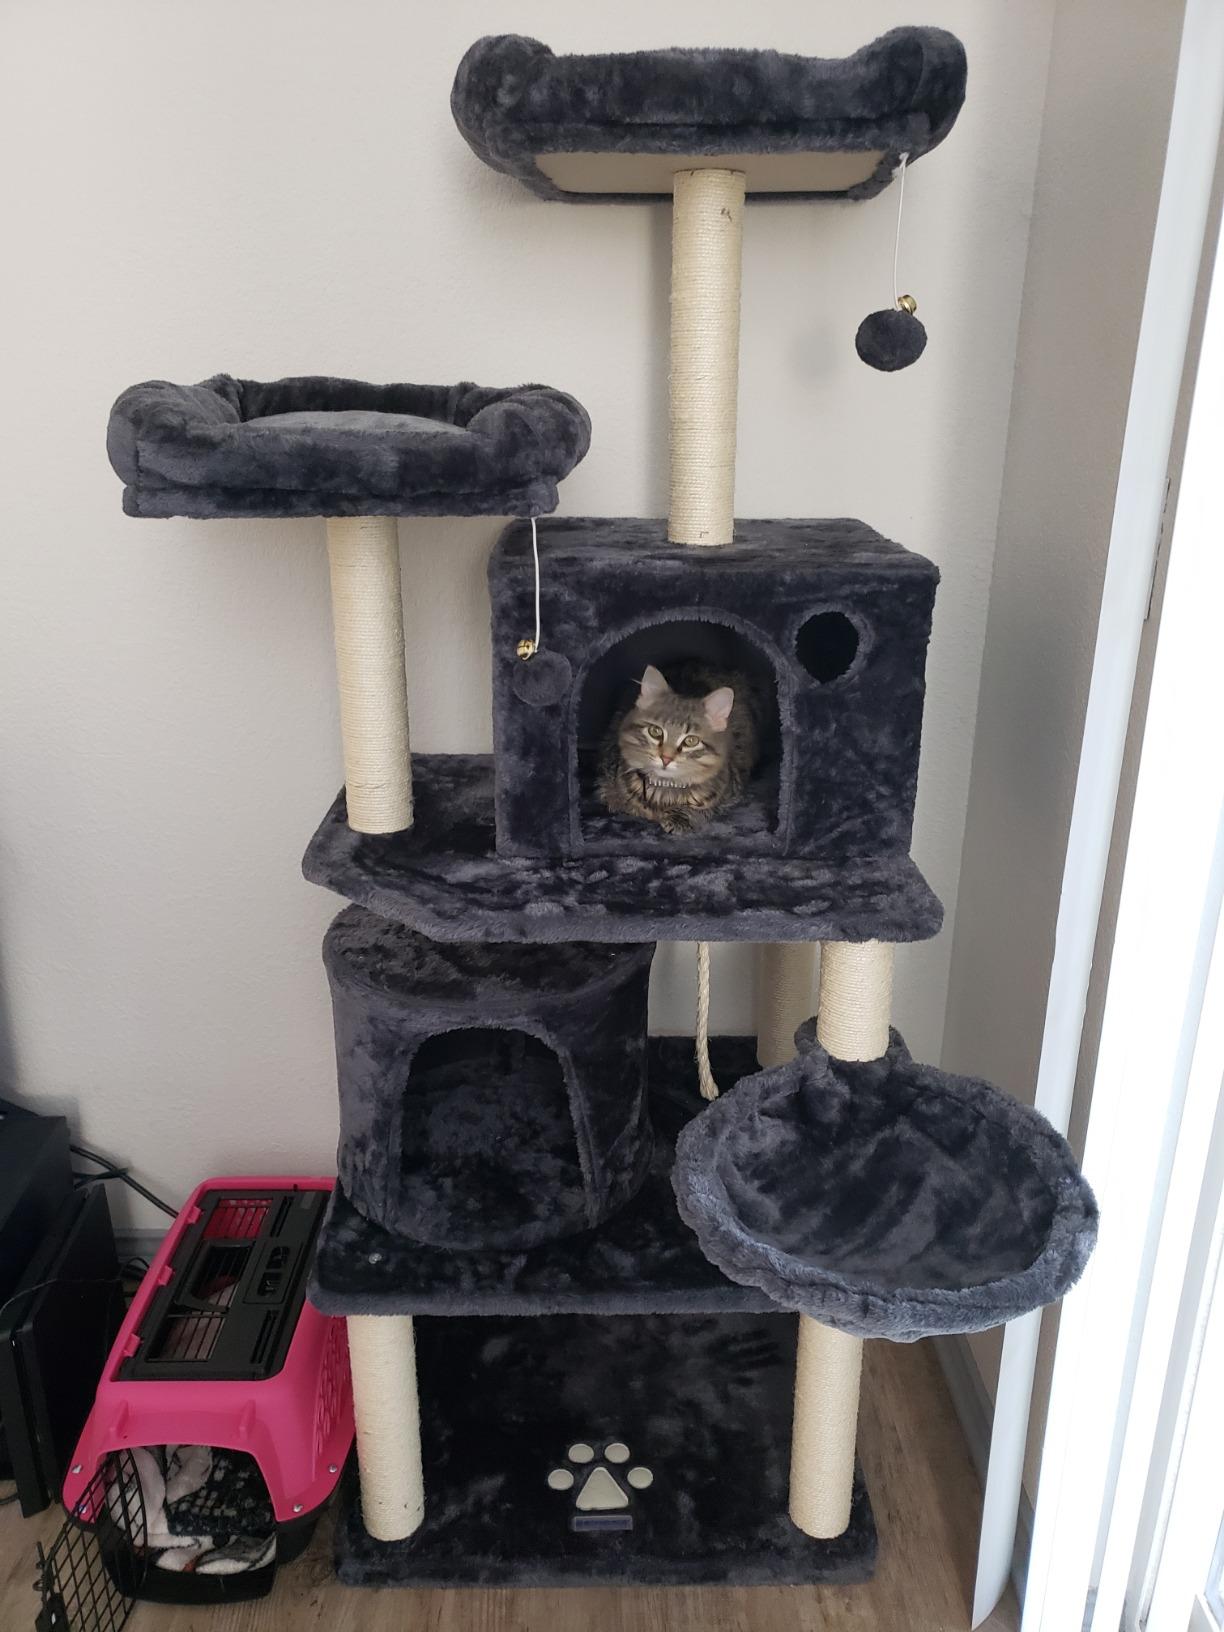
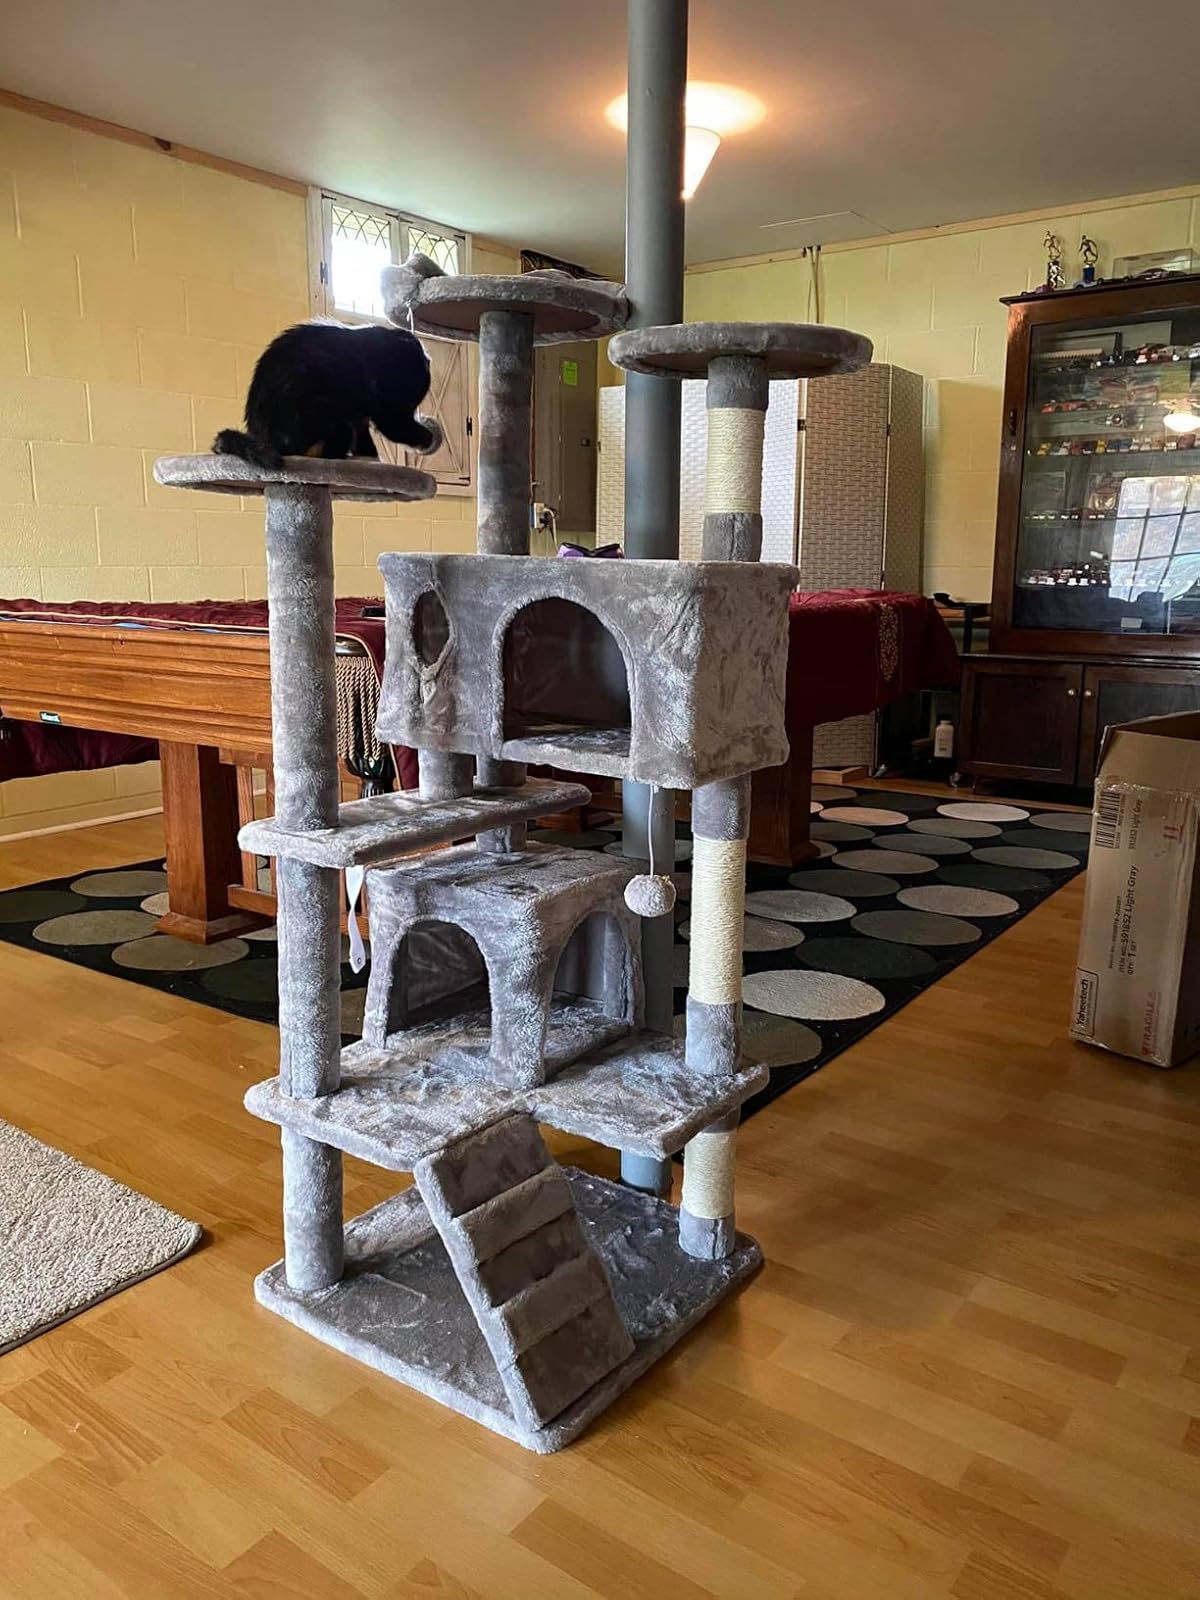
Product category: items_cat tree
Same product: no